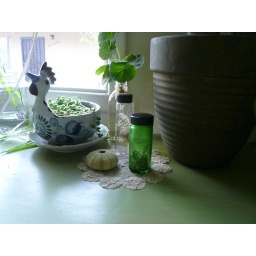
plants in the kitchen